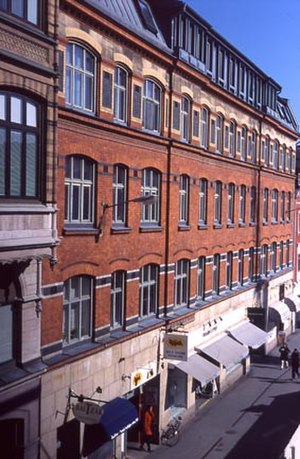
Theodor Wåhlin
Hultmans tidligere chokoladefabrik på Baltzarsgatan i Malmø tegnet af Wåhlin 1897
Theodor Wåhlin var en svensk arkitekt og fil.dr.